487th Training Squadron

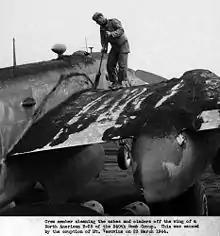
340th Group B-25 Mitchell covered with ash from Mount Vesuvius

The squadron was first activated at Columbia Army Air Base, South Carolina on 20 August 1942 as one of the four original squadrons of the 340th Bombardment Group. However, it was not until September that the squadron received its initial cadre, mostly drawn from the 309th Bombardment Group. It completed Phase I and Phase II training at Columbia with North American B-25 Mitchells, then moved to Walterboro Army Air Field, South Carolina in November, where it completed Phase III training and departed for the Mediterranean Theater of Operations at the end of January 1943.